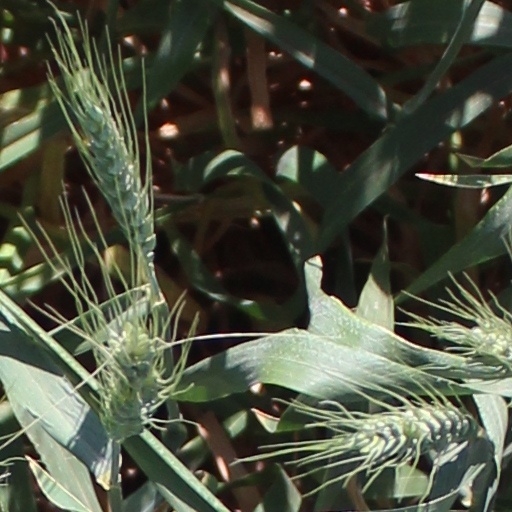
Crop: wheat